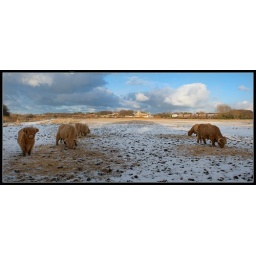
Highland cattle in Wiveton field with Cley Church in the background, Norfolk, UK.